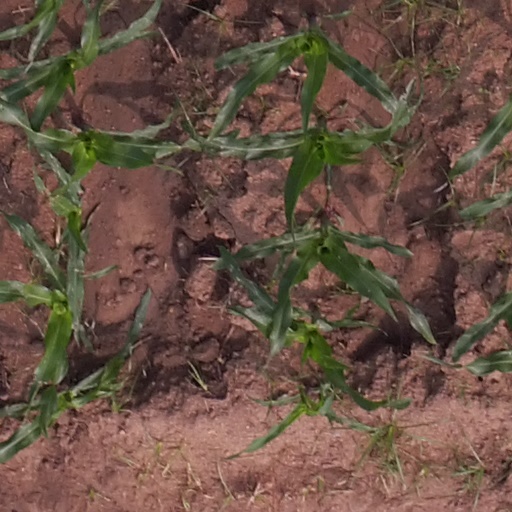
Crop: maize; corn